Silvia Moreno-Garcia

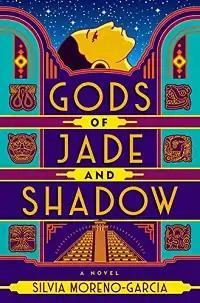
Cover of Moreno-Garcia's 2019 novel "Gods of Jade & Shadow"

Silvia Moreno-Garcia (born 25 April 1981) is a Mexican-Canadian novelist, short story writer, editor, and publisher.